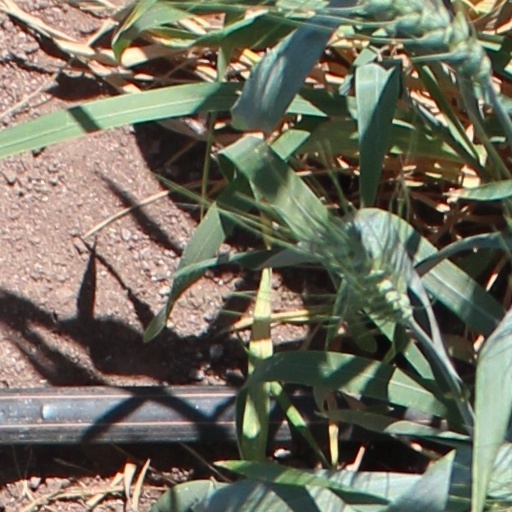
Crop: wheat